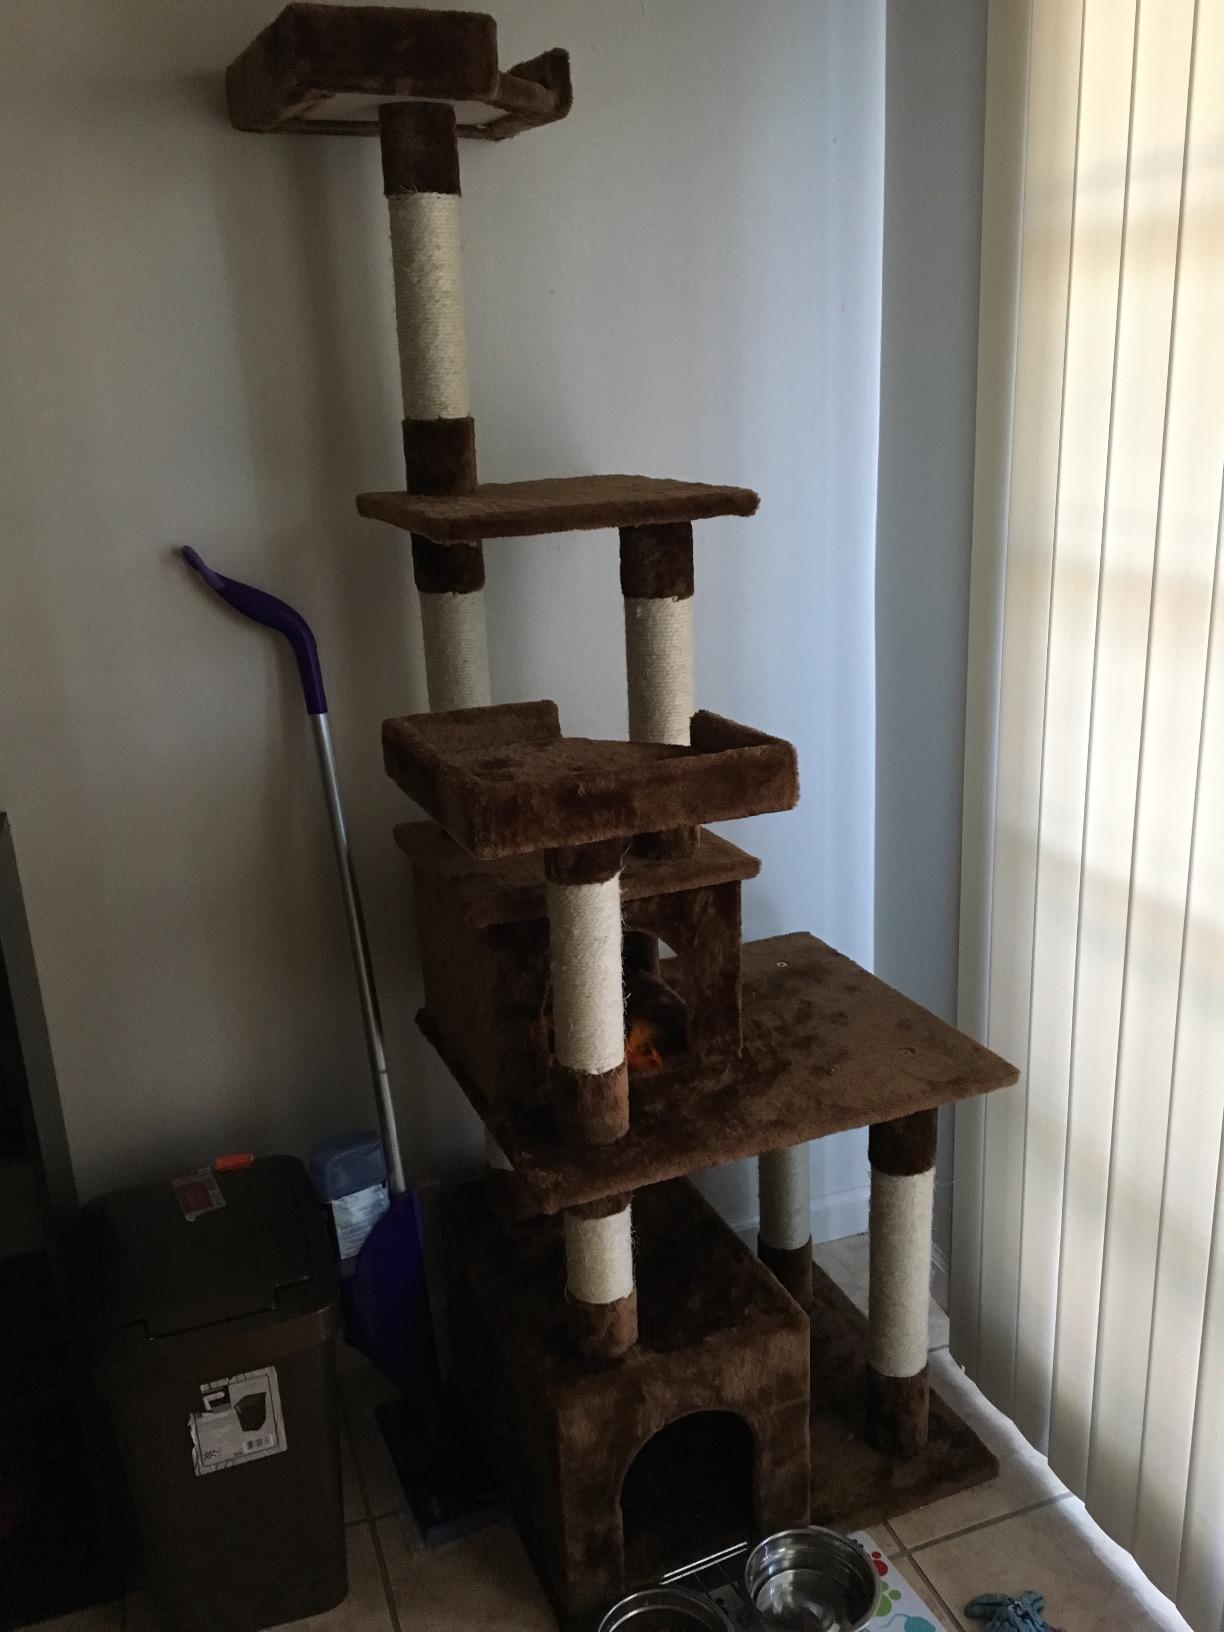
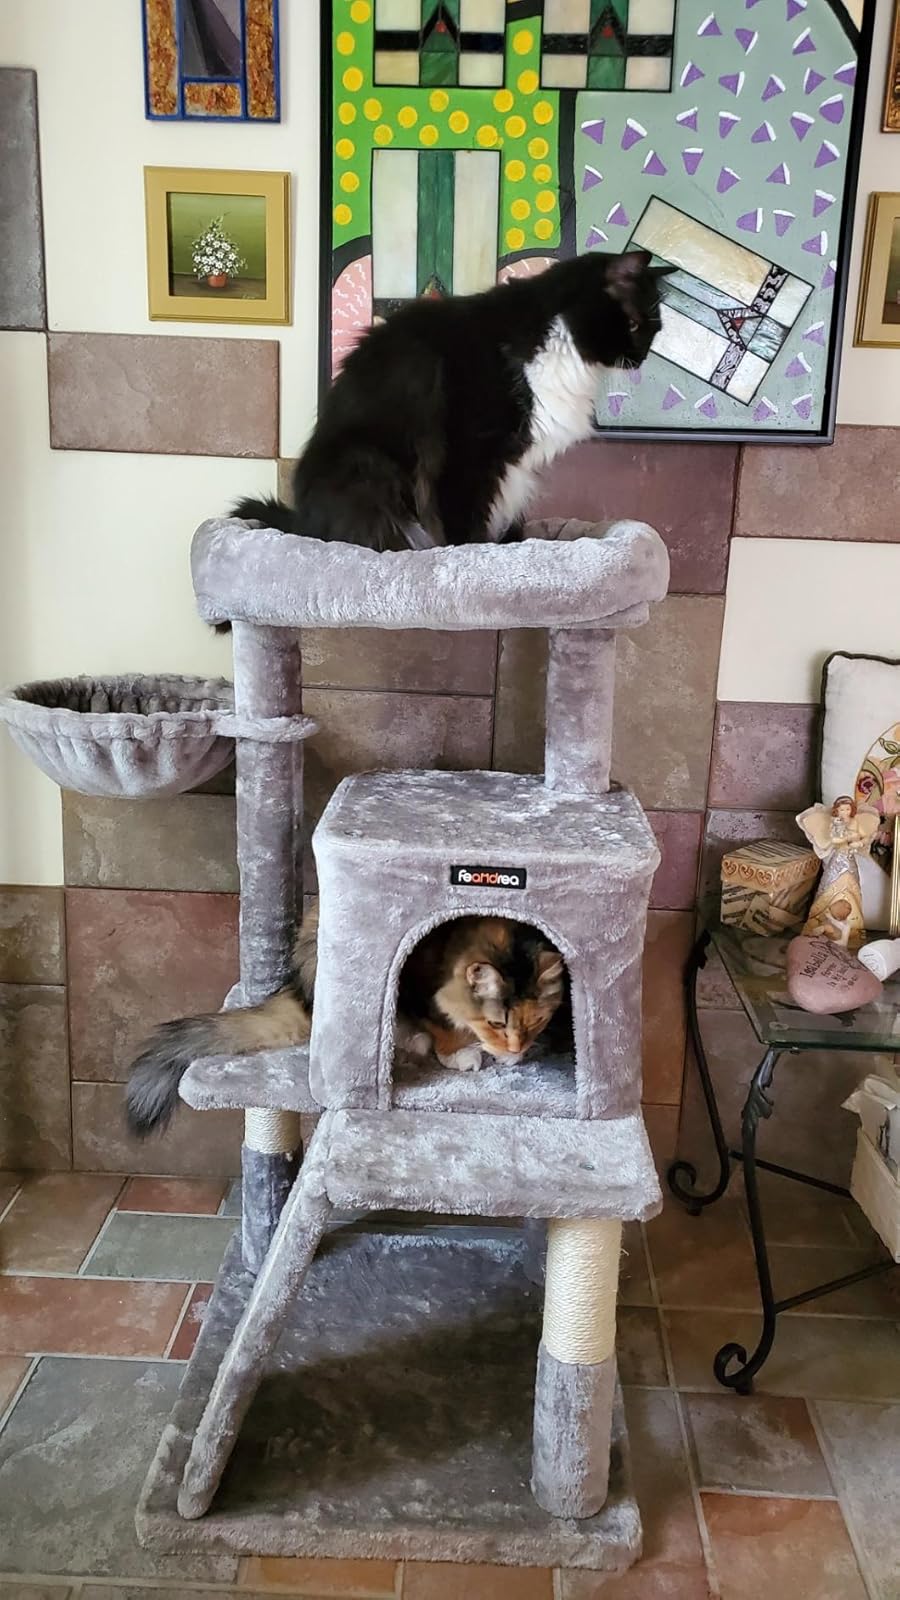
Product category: items_cat tree
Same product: no